Aaron Solowoniuk

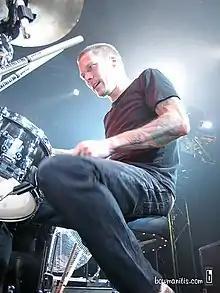
Solowoniuk performing with Billy Talent in 2007

Aaron Solowoniuk is a Canadian musician, best known as the drummer for the rock band Billy Talent.